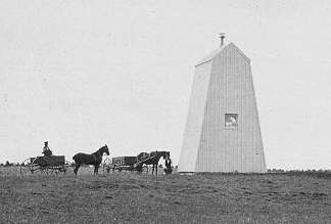
Building: Nantucket Beacon
Country: Unknown
Year built: 1794
This article is about the lighthouse. For the newspaper, see The Nantucket Beacon . Lighthouse Nantucket Beacon USCG photo of beacon Location On rising ground across the harbor, about one mile in rear of Brant Point Light Coordinates 41°16′24″N 70°4′24″W / 41.27333°N 70.07333°W / 41.27333; -70.07333 location in 1858 Tower Constructed 1794/1820? Foundation Sills on wood posts Construction Wood Shape Pyramidal Markings White Fog signal none Light First lit 1856 Deactivated 1879? The Nantucket Beacon formed a range with the Brant Point Light to guide vessels into Nantucket harbor. Operated at various times in the 19th  century, it was deactivated sometime after 1870. This range was eventually succeeded by the Nantucket Harbor Range Lights , which are still in operation. History There have been many lights at Brant Point, dating to well before the American Revolution . The history of range lights is a bit murky, and different sources give different dates. A researcher for the Coast Guard historical office dates a separate range beacon to 1794, but congressional records show this beacon established in 1820. Correspondence from 1838 describes the original beacon as an 11-foot (3.4 m) tall building with a two oil lanterns hung in it; in 1856 this was replaced with a pyramidal tower housing a 21-inch (53 cm) reflector lamp, as pictured. This structure was relocated many times, and in 1869 was positioned on Brant Point itself as the front light of the range; this proved unsatisfactory, and the light was moved back across the harbor the following year. Land was acquired around 1872 to relocate the light again and to provide for a keeper's house. The date for removal of this light is unclear. An 1879 chart shows the beacon, and the following year's chart omits it; this is not a definitive indication, however, since no edition of the same chart prior to 1879 shows the beacon, even though other documents state it to have been operating. In the early 20th century new range lights were built on Brant Point, and the light itself was relocated to a new tower, obviating a separate rear range light. References